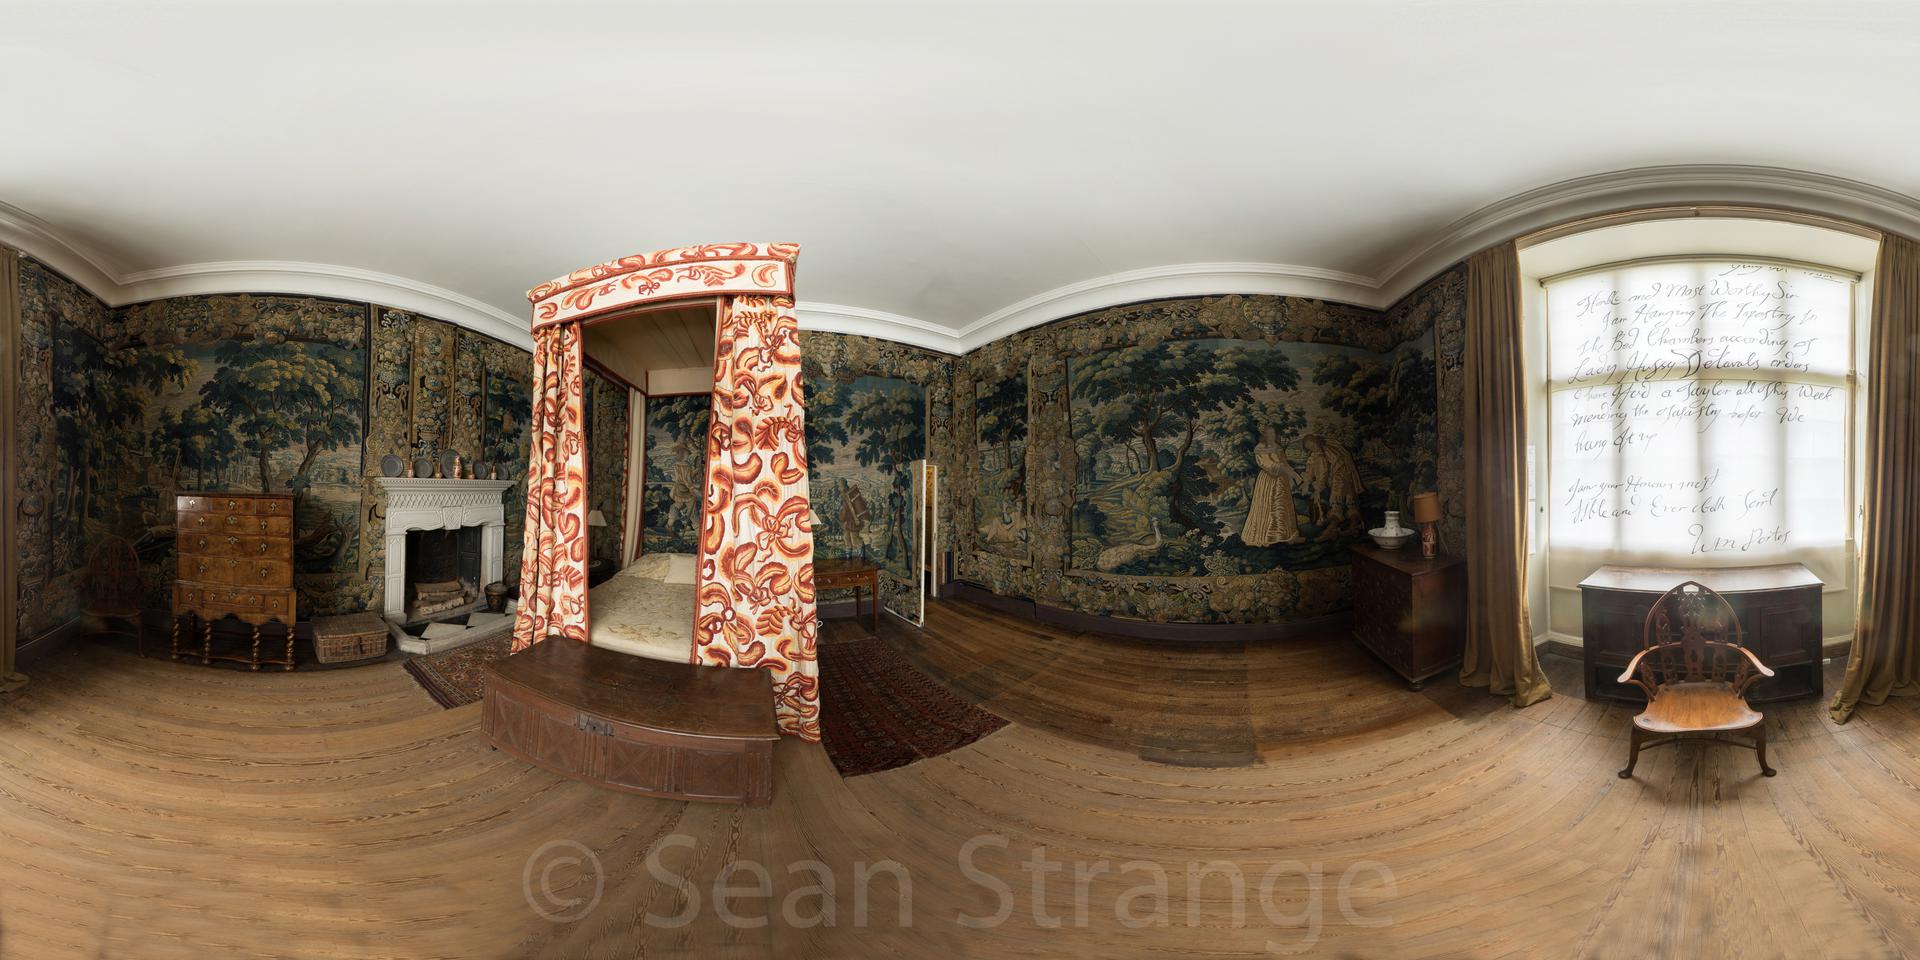
Referred object: the wooden chair in front of the window

Referred object: turn left to face the four-poster bed with patterned curtains